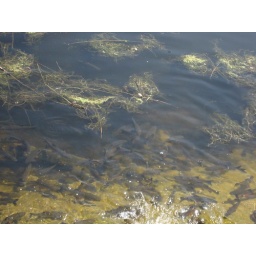
Masses of fish in the river